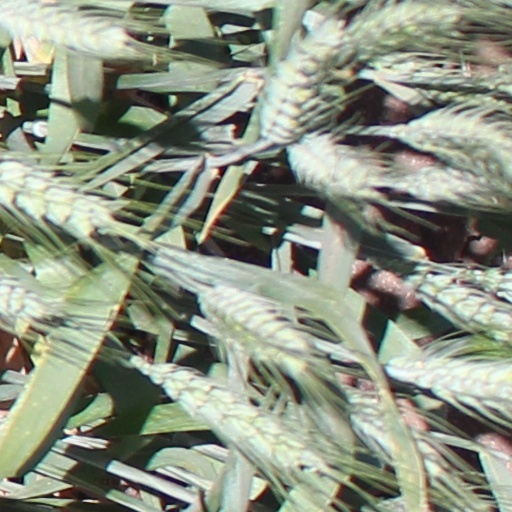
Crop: wheat